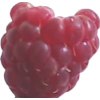
Label: raspberry